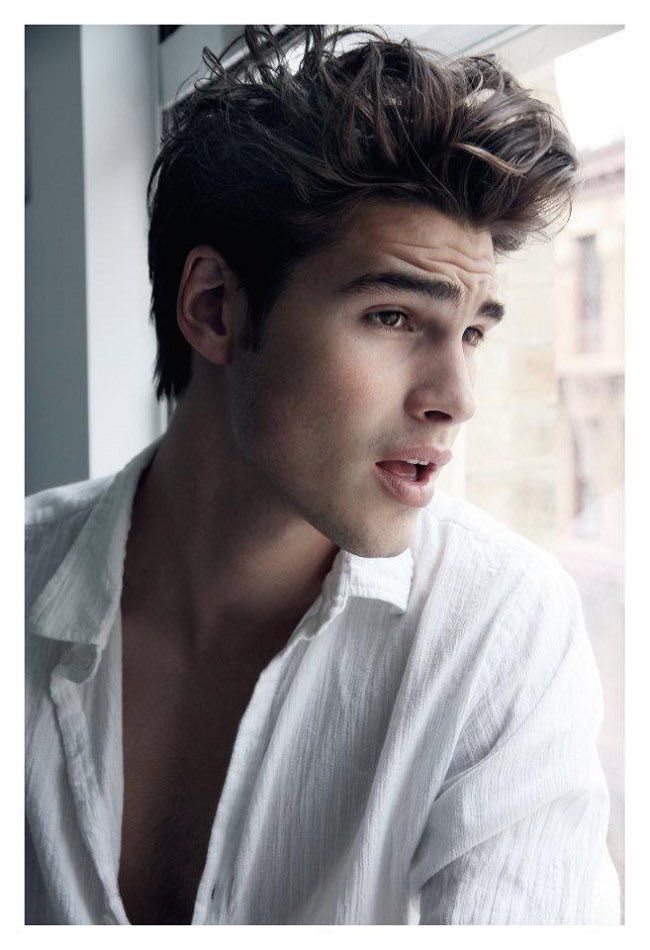
Gender: men